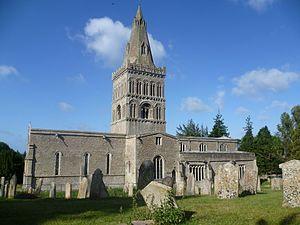
Penda est un roi de Mercie de la première moitié du VIIᵉ siècle.